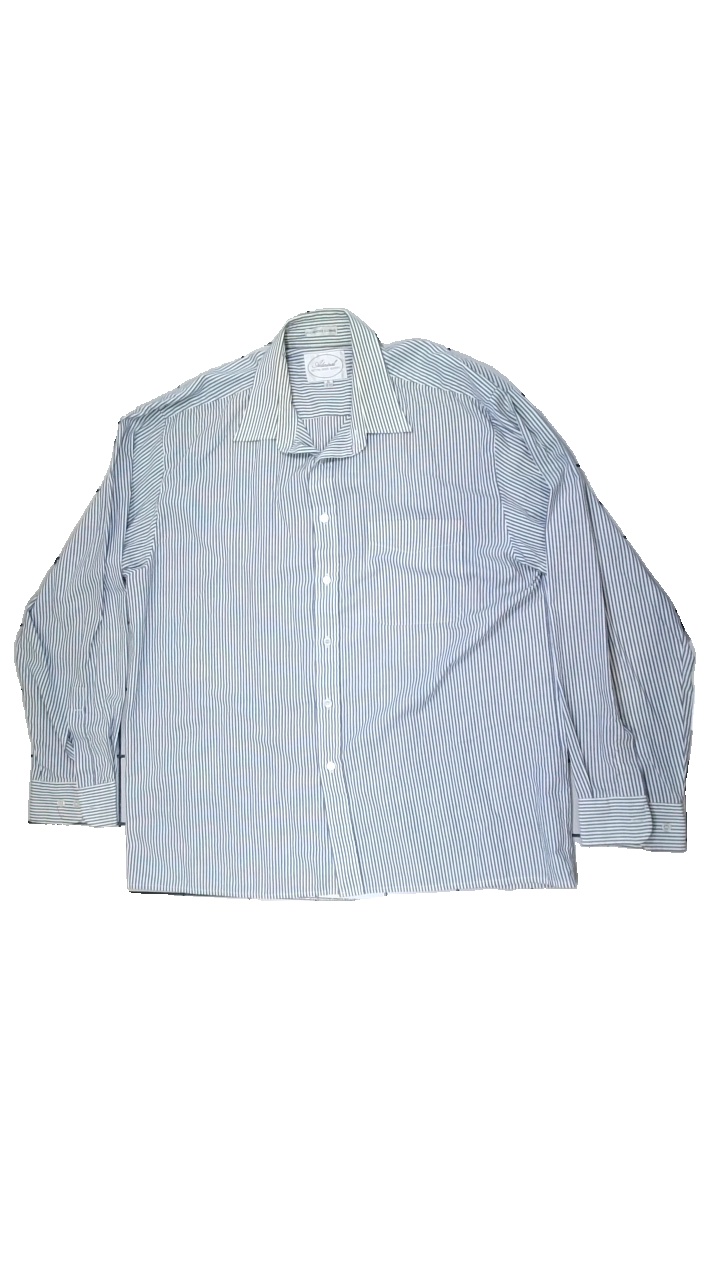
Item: Shirt (Men)
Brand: Admiral
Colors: White, Blue
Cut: Regular
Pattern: Striped
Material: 76% polyester, 24% cotton
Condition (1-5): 2
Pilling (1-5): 5
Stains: Minor
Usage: Export
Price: <50